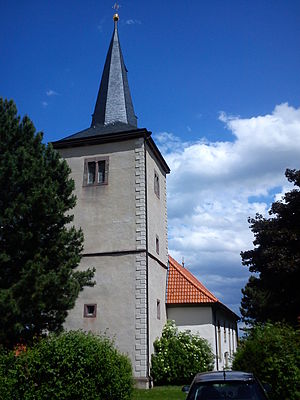
Adenstedt
Kirke i Adenstedt
Adenstedt er en by i det centrale Tyskland med godt 1.000 indbyggere, beliggende under Landkreis Hildesheim i den sydlige del af delstaten Niedersachsen. Den er en del af amtet Sibbesse.